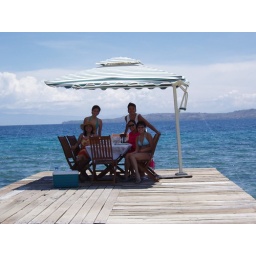
A deep dish lasagna, a cooler filled with soda, clear blue water everywhere and dining under an umbrella